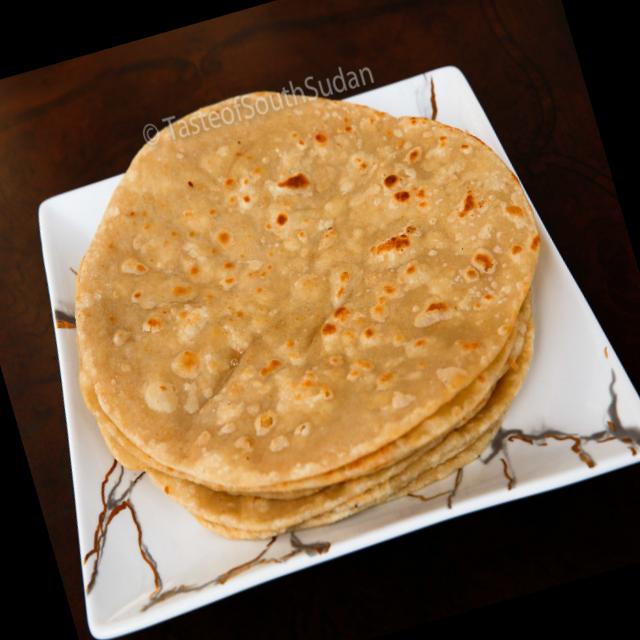
Dish: chapati